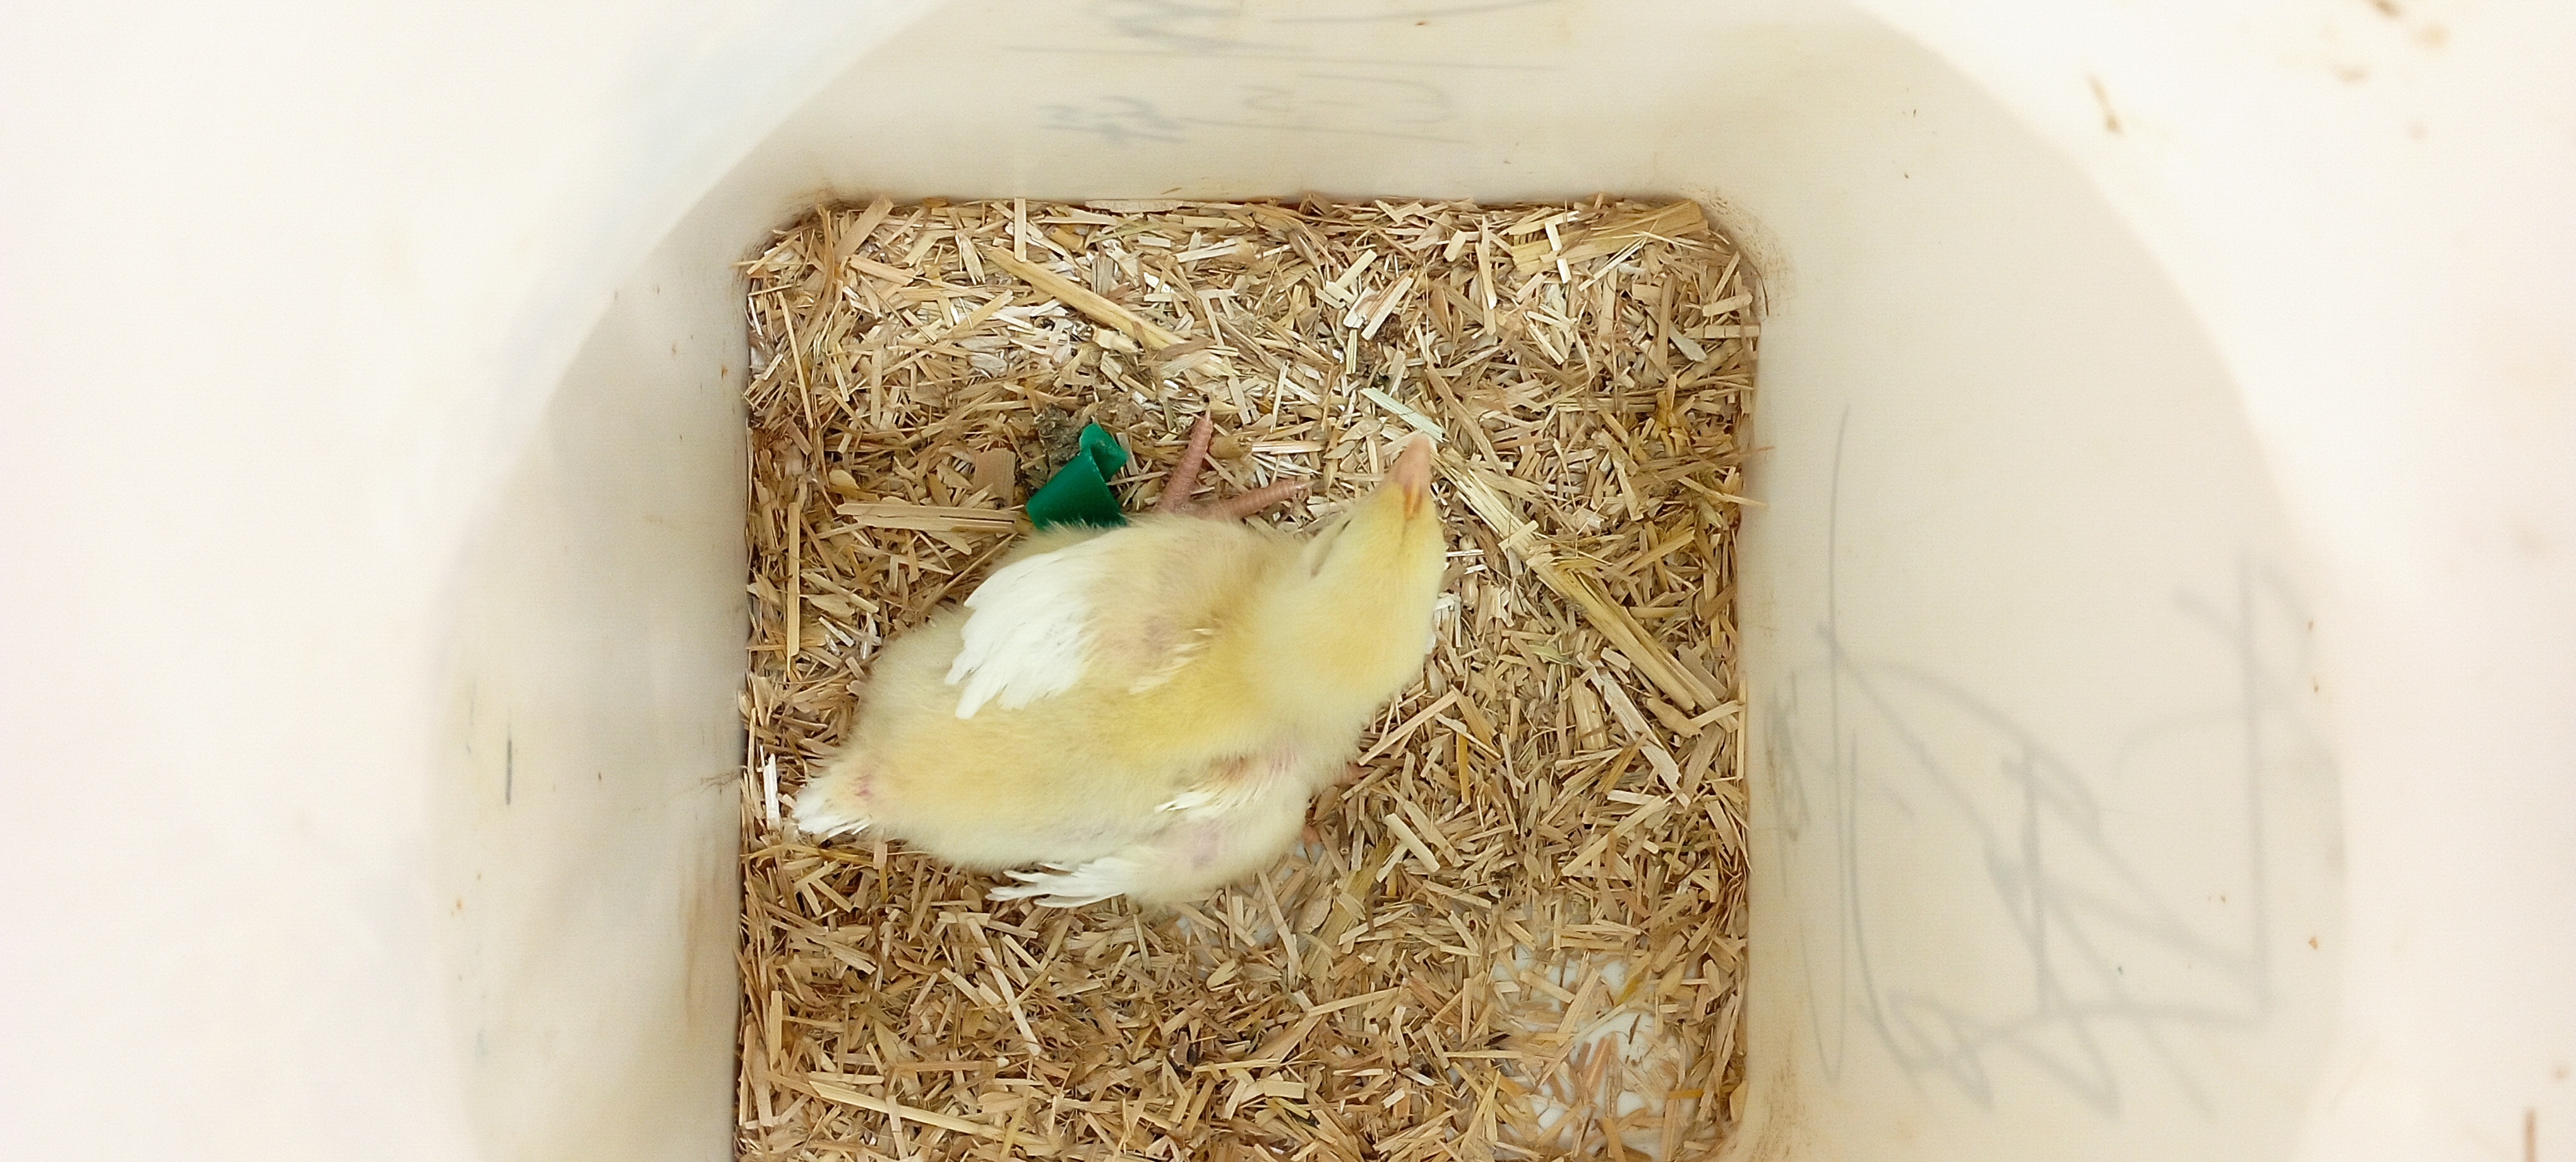
Weight: 200 g